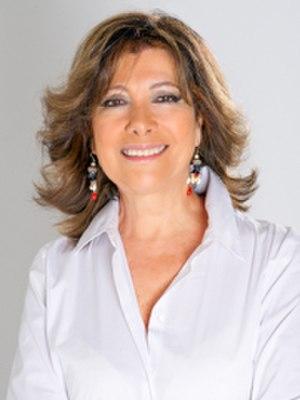
Le président du Sénat de la République est, en Italie, le sénateur chargé de présider les travaux de la chambre haute du Parlement de la République italienne. Il est, derrière le président de la République, le deuxième personnage de l'État italien, ce qui lui confère notamment le pouvoir d'assurer l'intérim de la fonction présidentielle en cas de vacance avérée de celle-ci.